Ontario Highway 48

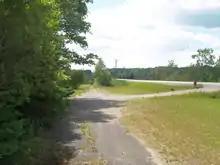
A narrow abandoned road in a wooded area with a two-lane road visible to the right

On March24, 1937, the gravel road between Beaverton and Port Bolster, known as the Port Bolster Road, was assumed by the Department of Highways;